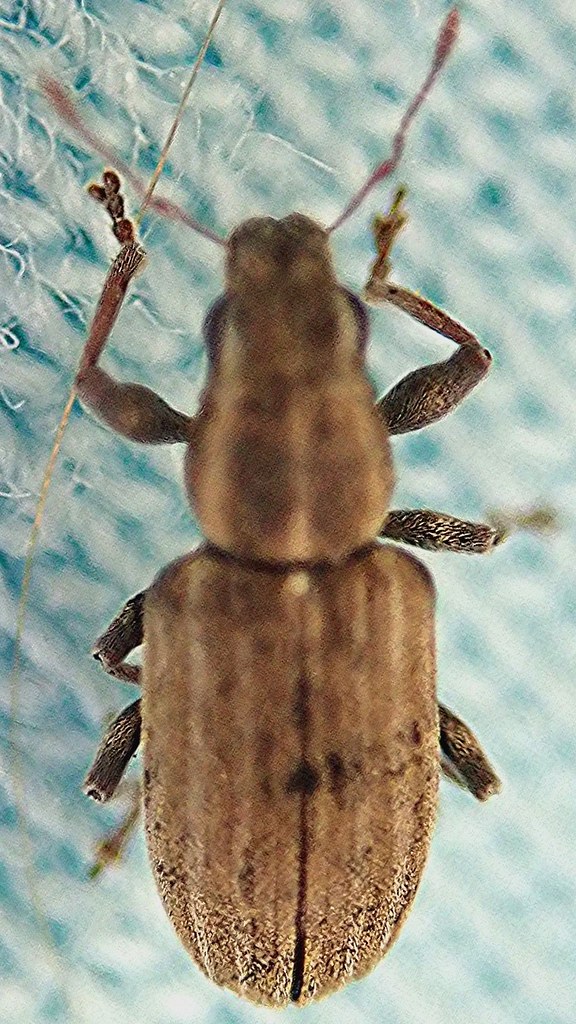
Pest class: pea_leaf_weevil